Minor Tyranny

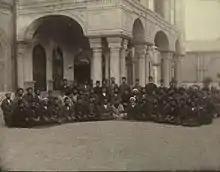
Members of the first Iranian parliament, in front of the parliament building.

From the beginning the parliament had issues with the prime minister and the rest of the government. For example, Mirza Nasrullah Khan Moshir ad-Dowleh who was at the time the prime minister of Iran refused to be present in the parliament and nominating ministers for vote of confidence. At the other hand, the government's proposal to get loans from western countries was rejected by the parliament, which proposed the foundation of a national bank. In early 1907 the Shah reportedly told the British ambassador that the current constitution is not favoured by him, and that the parliament is filled with undisciplined and ignorant people who only think about their personal gain. At the time however, he did not have the financial or the military power to enforce his ideals and remove the parliament.